LeapFrog Enterprises

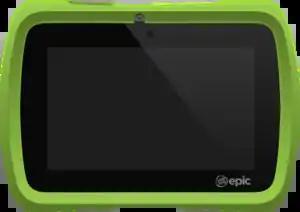
LeapFrog Epic

LeapFrog's product portfolio focuses on three main families of products: reading solutions, educational gaming, and grade school products and learning toys. Notable products include: